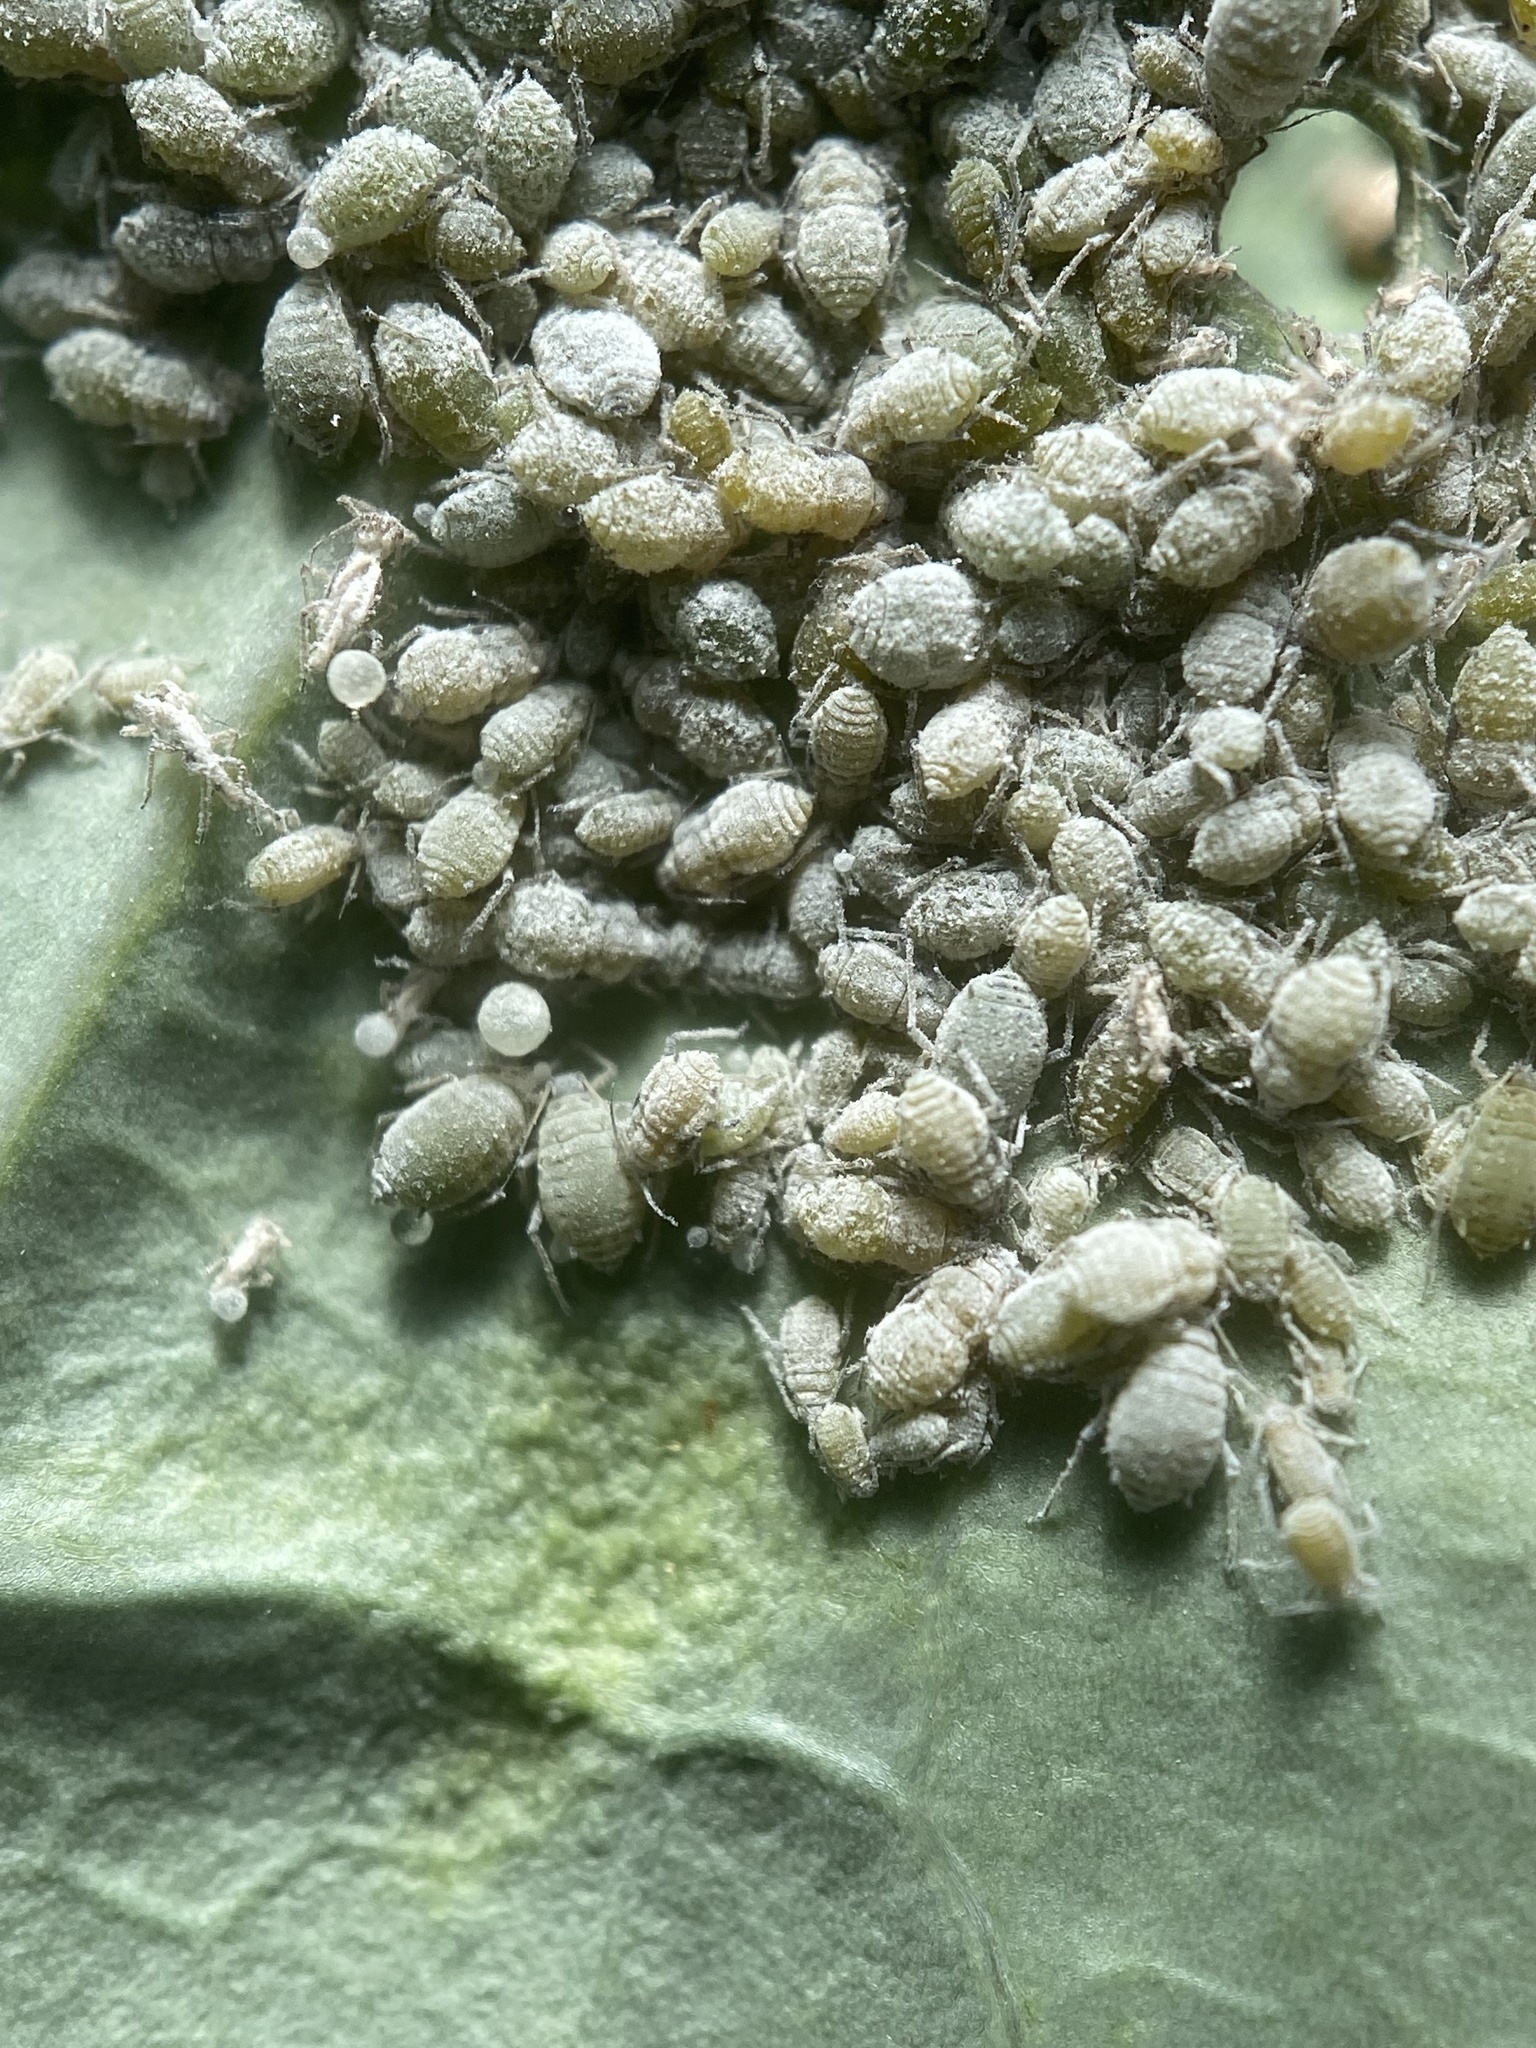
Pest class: cabbage_aphid